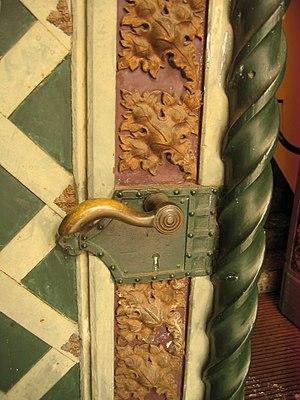
Maison à Minden, arrondissement de Minden-Lübbecke, Rhénanie-du-Nord-Westphalie, Allemagne. العربية